Clones in Space

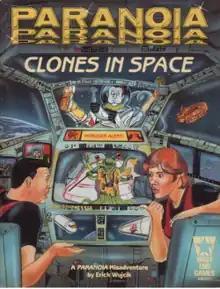
Cover art by Jim Holloway, 1986

Clones in Space is an adventure published by West End Games (WEG) in 1986 for the light-hearted science fiction role-playing game "Paranoia" .